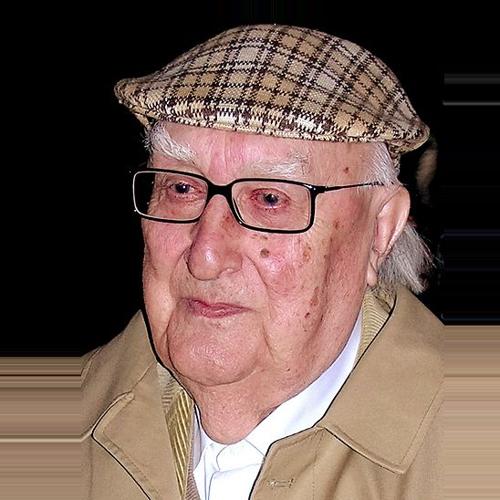
Age: 84